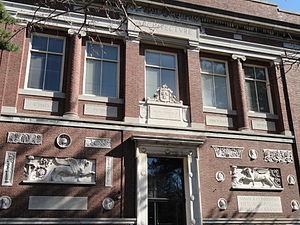
Walter Gropius est un architecte, designer et urbaniste allemand, naturalisé américain en 1944. Il est le fondateur du Bauhaus, mouvement clé de l'art européen de l'entre-deux-guerres, qui jette les bases du style international. Théoricien du design, il promeut toute sa vie les concepts de rationalisme, de fonctionnalisme et de standardisation.